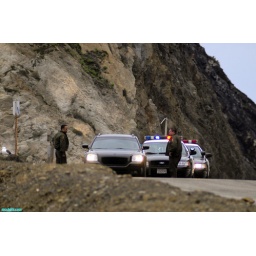
getting a ticket on pacific coast highway in ventura county.... monday...1-25-10